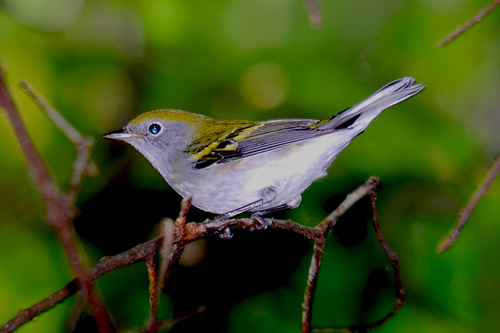
small bird with small eyes, long tail feathers, and long legs.
this bird is white with yellow on its head and back and has a very short beak.
a colorful small bird with a yellow head and back, grey breast and belly, and black and white wings.
a light gray and white bird with a colorful greenish-yellow to the top of it's head and neck.
this bird is white yellow and black in color with a sharp pointy beak, and black eye rings.
this bird is yellow black, and white and has a long, pointy beak.
a small blue eyed bird with a white eye ring, yellow and black coverts and black and white secondaries.
a small bird with a yellow crown, nape and coverts, blue eyes with gray under-plumage and black and gray striped wings.
the bird has a grey body with a crown that is yellow in color.
this small gray bird has a yellow crest atop its head and yellow and black feathers.
Species: Chestnut Sided Warbler